History of the Oslo Tramway and Metro

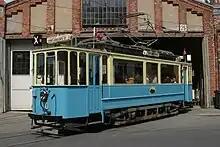
Heritage tram no. 70 in Oslo Sporveier livery that was inherited from KSS.

A second KKS line was opened on 27 March 1900, from Nybrua, located on the KSS's Grünerløkka–Torshov Line, via Trondheimsveien to Rodeløkka. Named the Rodeløkka Line, the southern section would later become part of the Sinsen Line. From Nybrua to the city centre, KSS track was used. The depot was located at Rodeløkka. A third line opened on 28 August 1900, from Tollbugaten in the city centre southwards to Festningsbryggen at Vippetangen—the Vippetangen Line. Again, KSS track was needed to connect the line into the city centre. Twenty cars and twelve trailers were bought from Busch with electric components delivered from Schuk—stock that remained in service until 1967. The company failed to make any profits, and was sold to KSS in 1905.